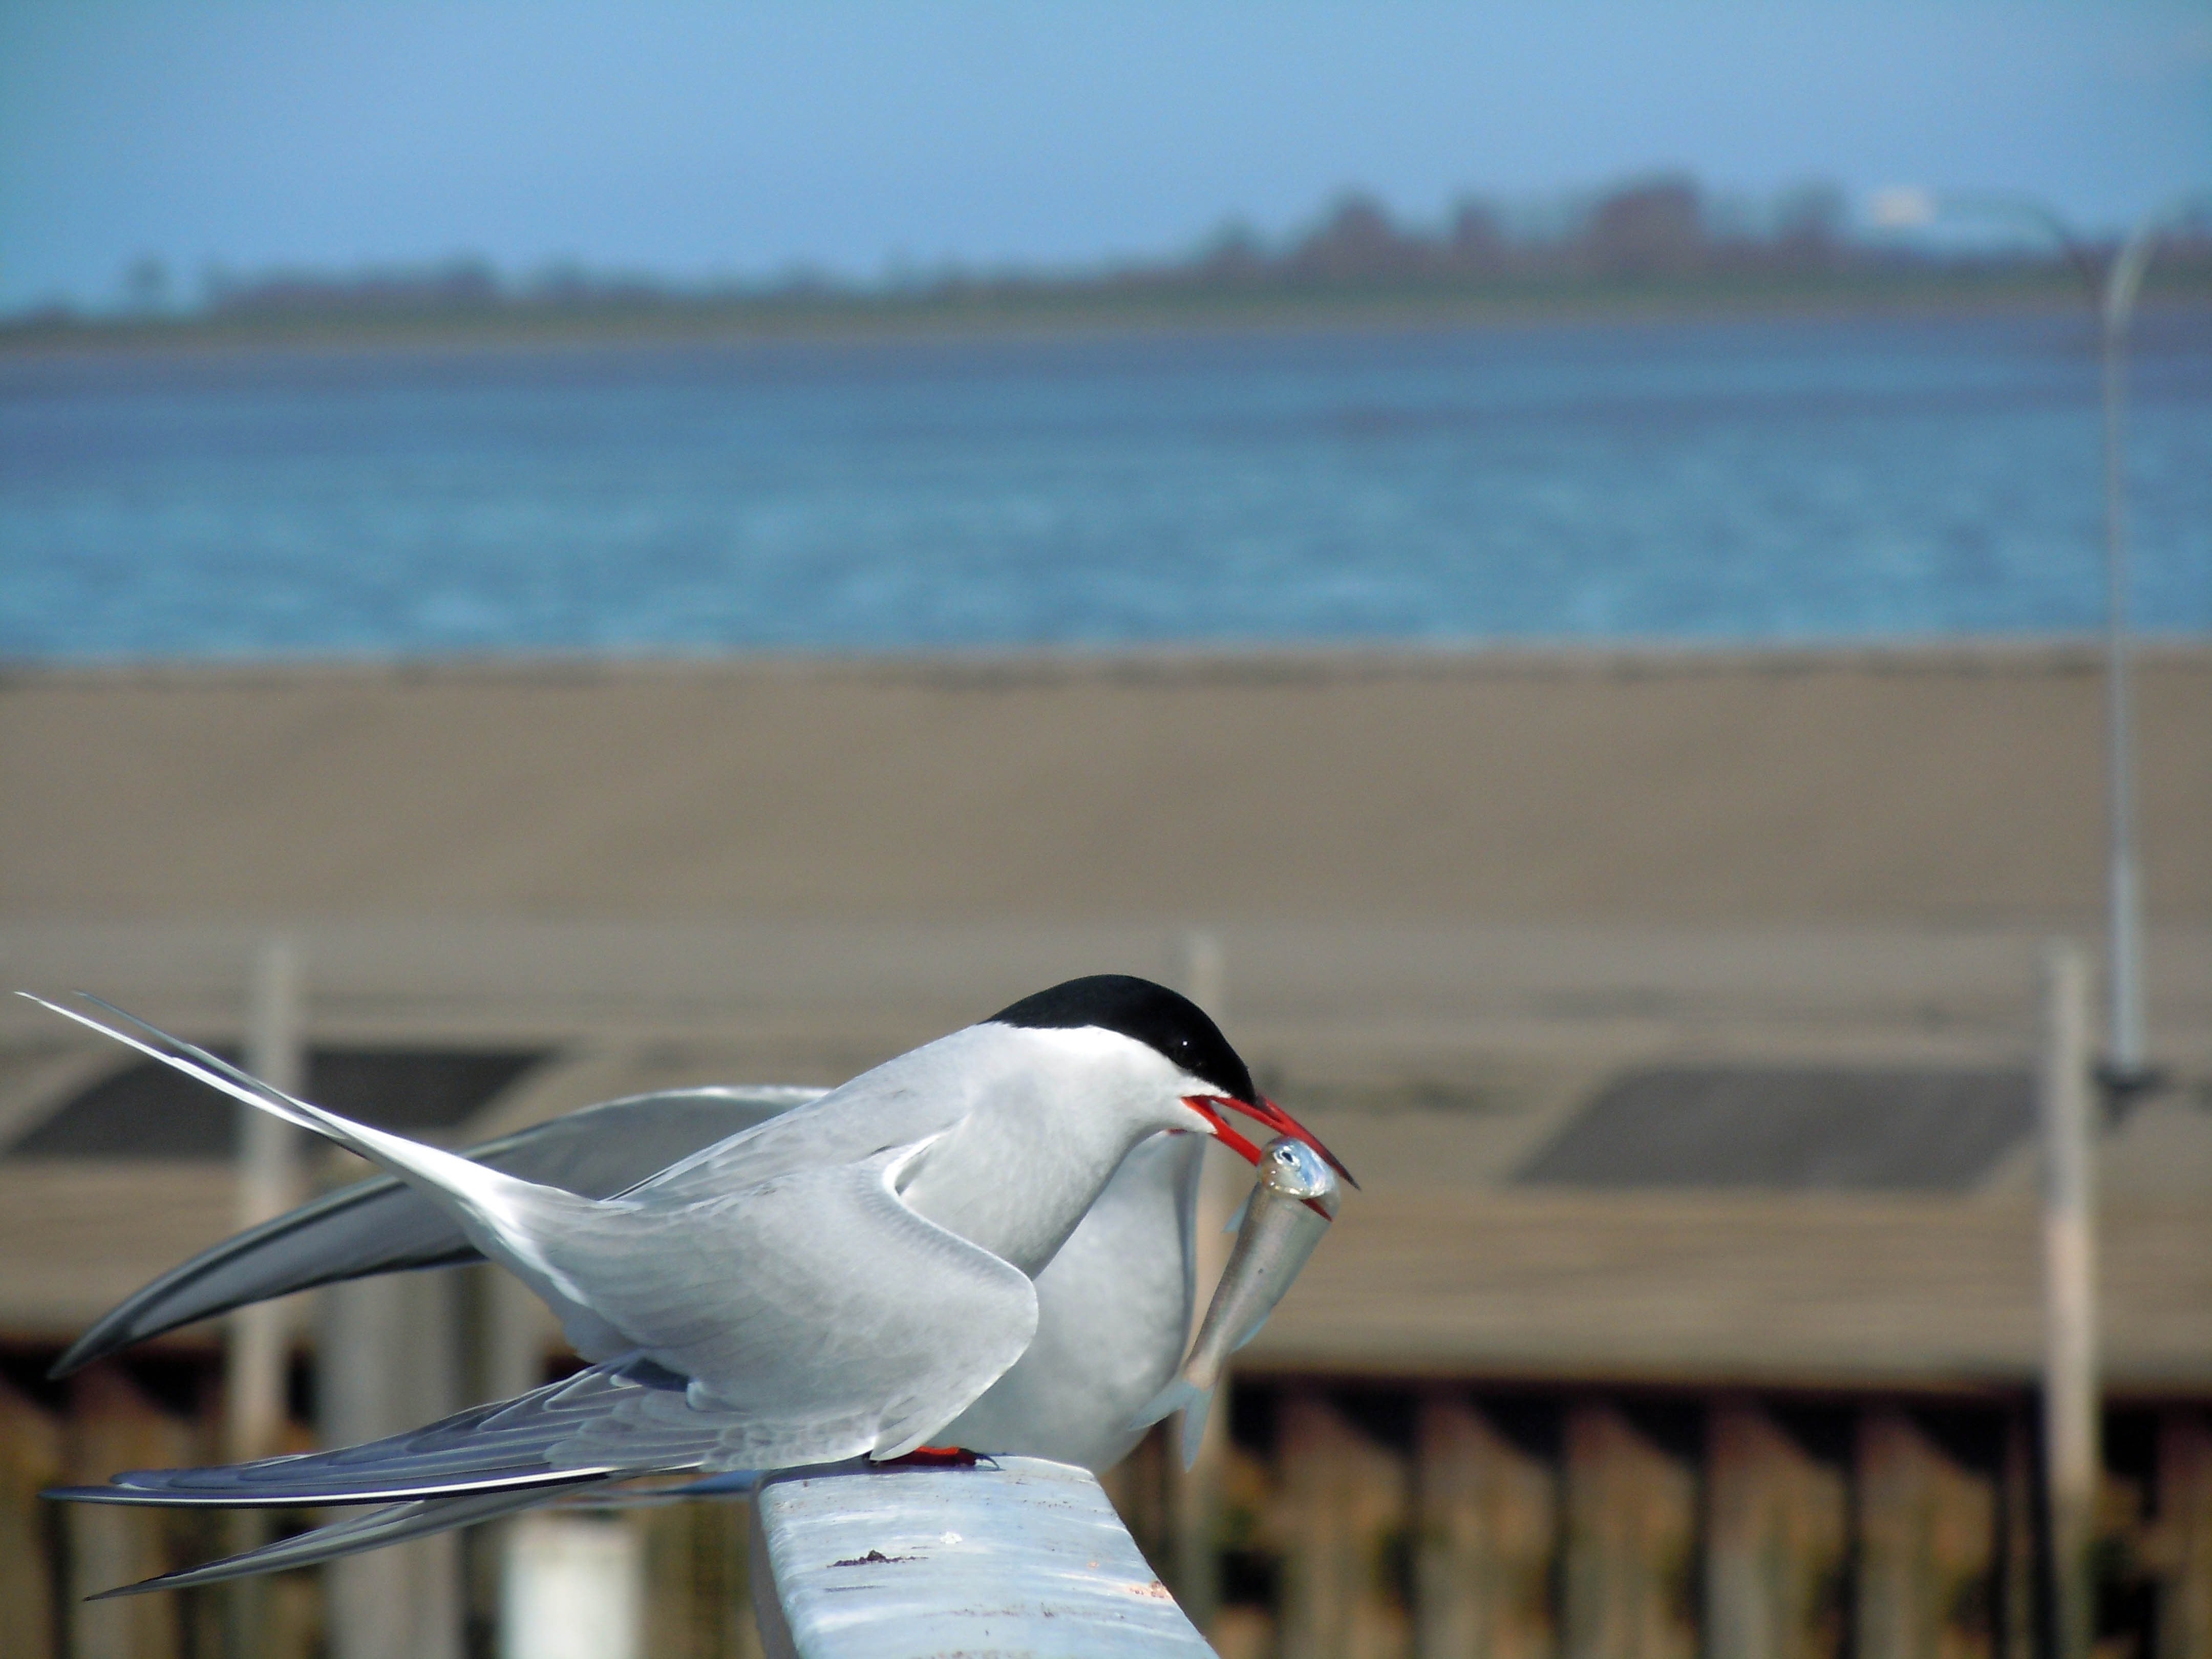
bird, common tern, laughing gull, arctic tern, beak, seabird, tern, lari, charadriiformes, wing, wildlife, gull